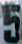
Number: 5